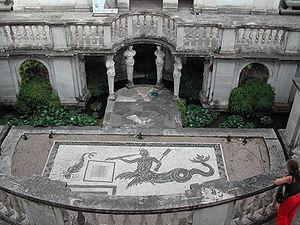
La villa Giulia est un palais de Rome. Elle tire son nom de son commanditaire, le pape Jules III, qui la fait bâtir entre 1551 et 1553 sur les terres familiales du mont Valentino. L'édifice abrite aujourd'hui le Musée national étrusque de la villa Giulia.